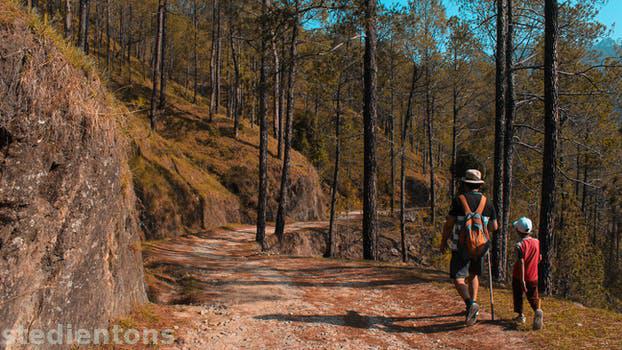
Label: Watermark